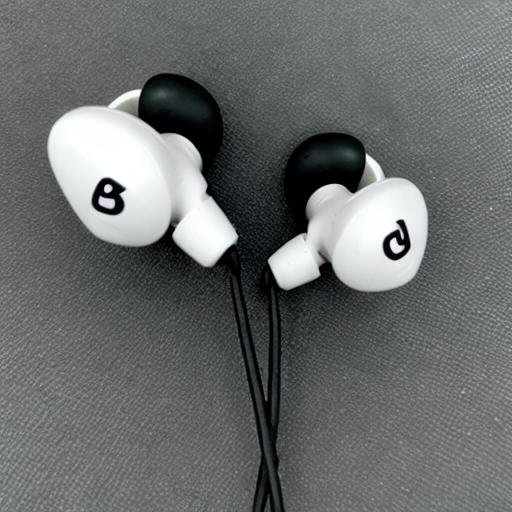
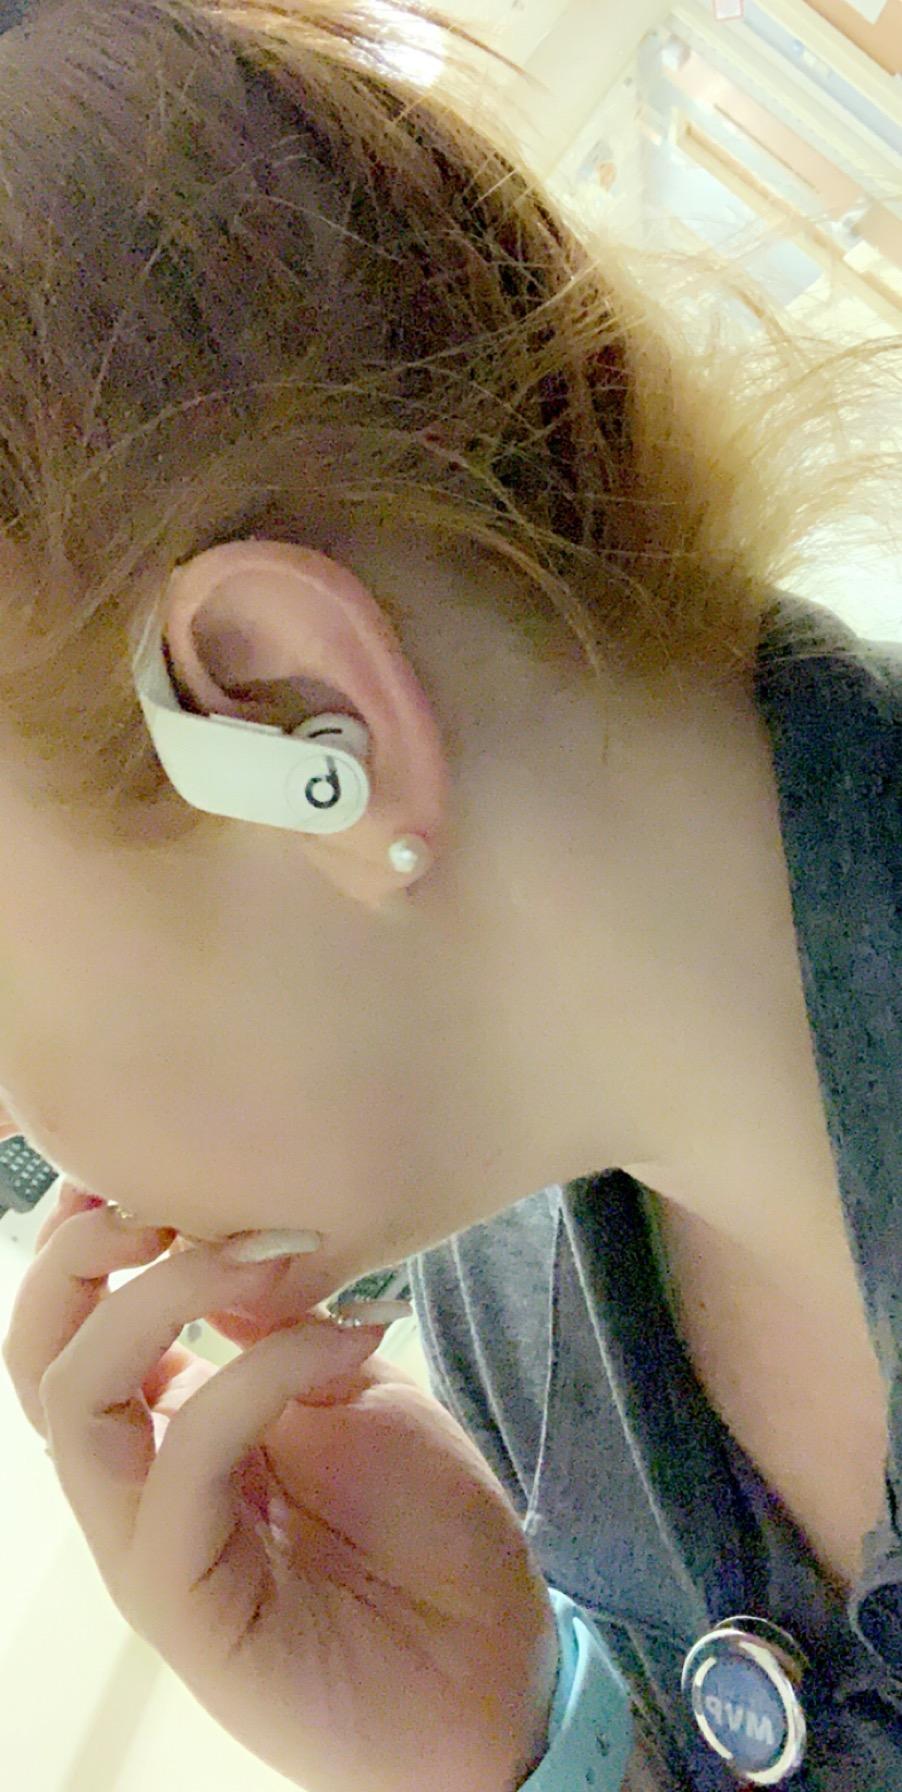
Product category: earbuds
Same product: no